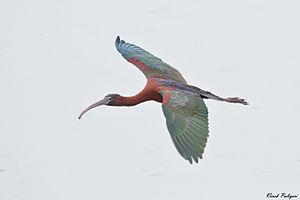
Cette liste des oiseaux au Canada provient de Bird Checklists of the World en date du mois de juillet 2018.
Cette liste des espèces d'oiseaux au Québec recense les taxons de ce groupe observés dans cette province du Canada. Elle provient de l'American Ornithologist Union en date du mois de janvier 2019. Elle comprend 470 espèces dont :